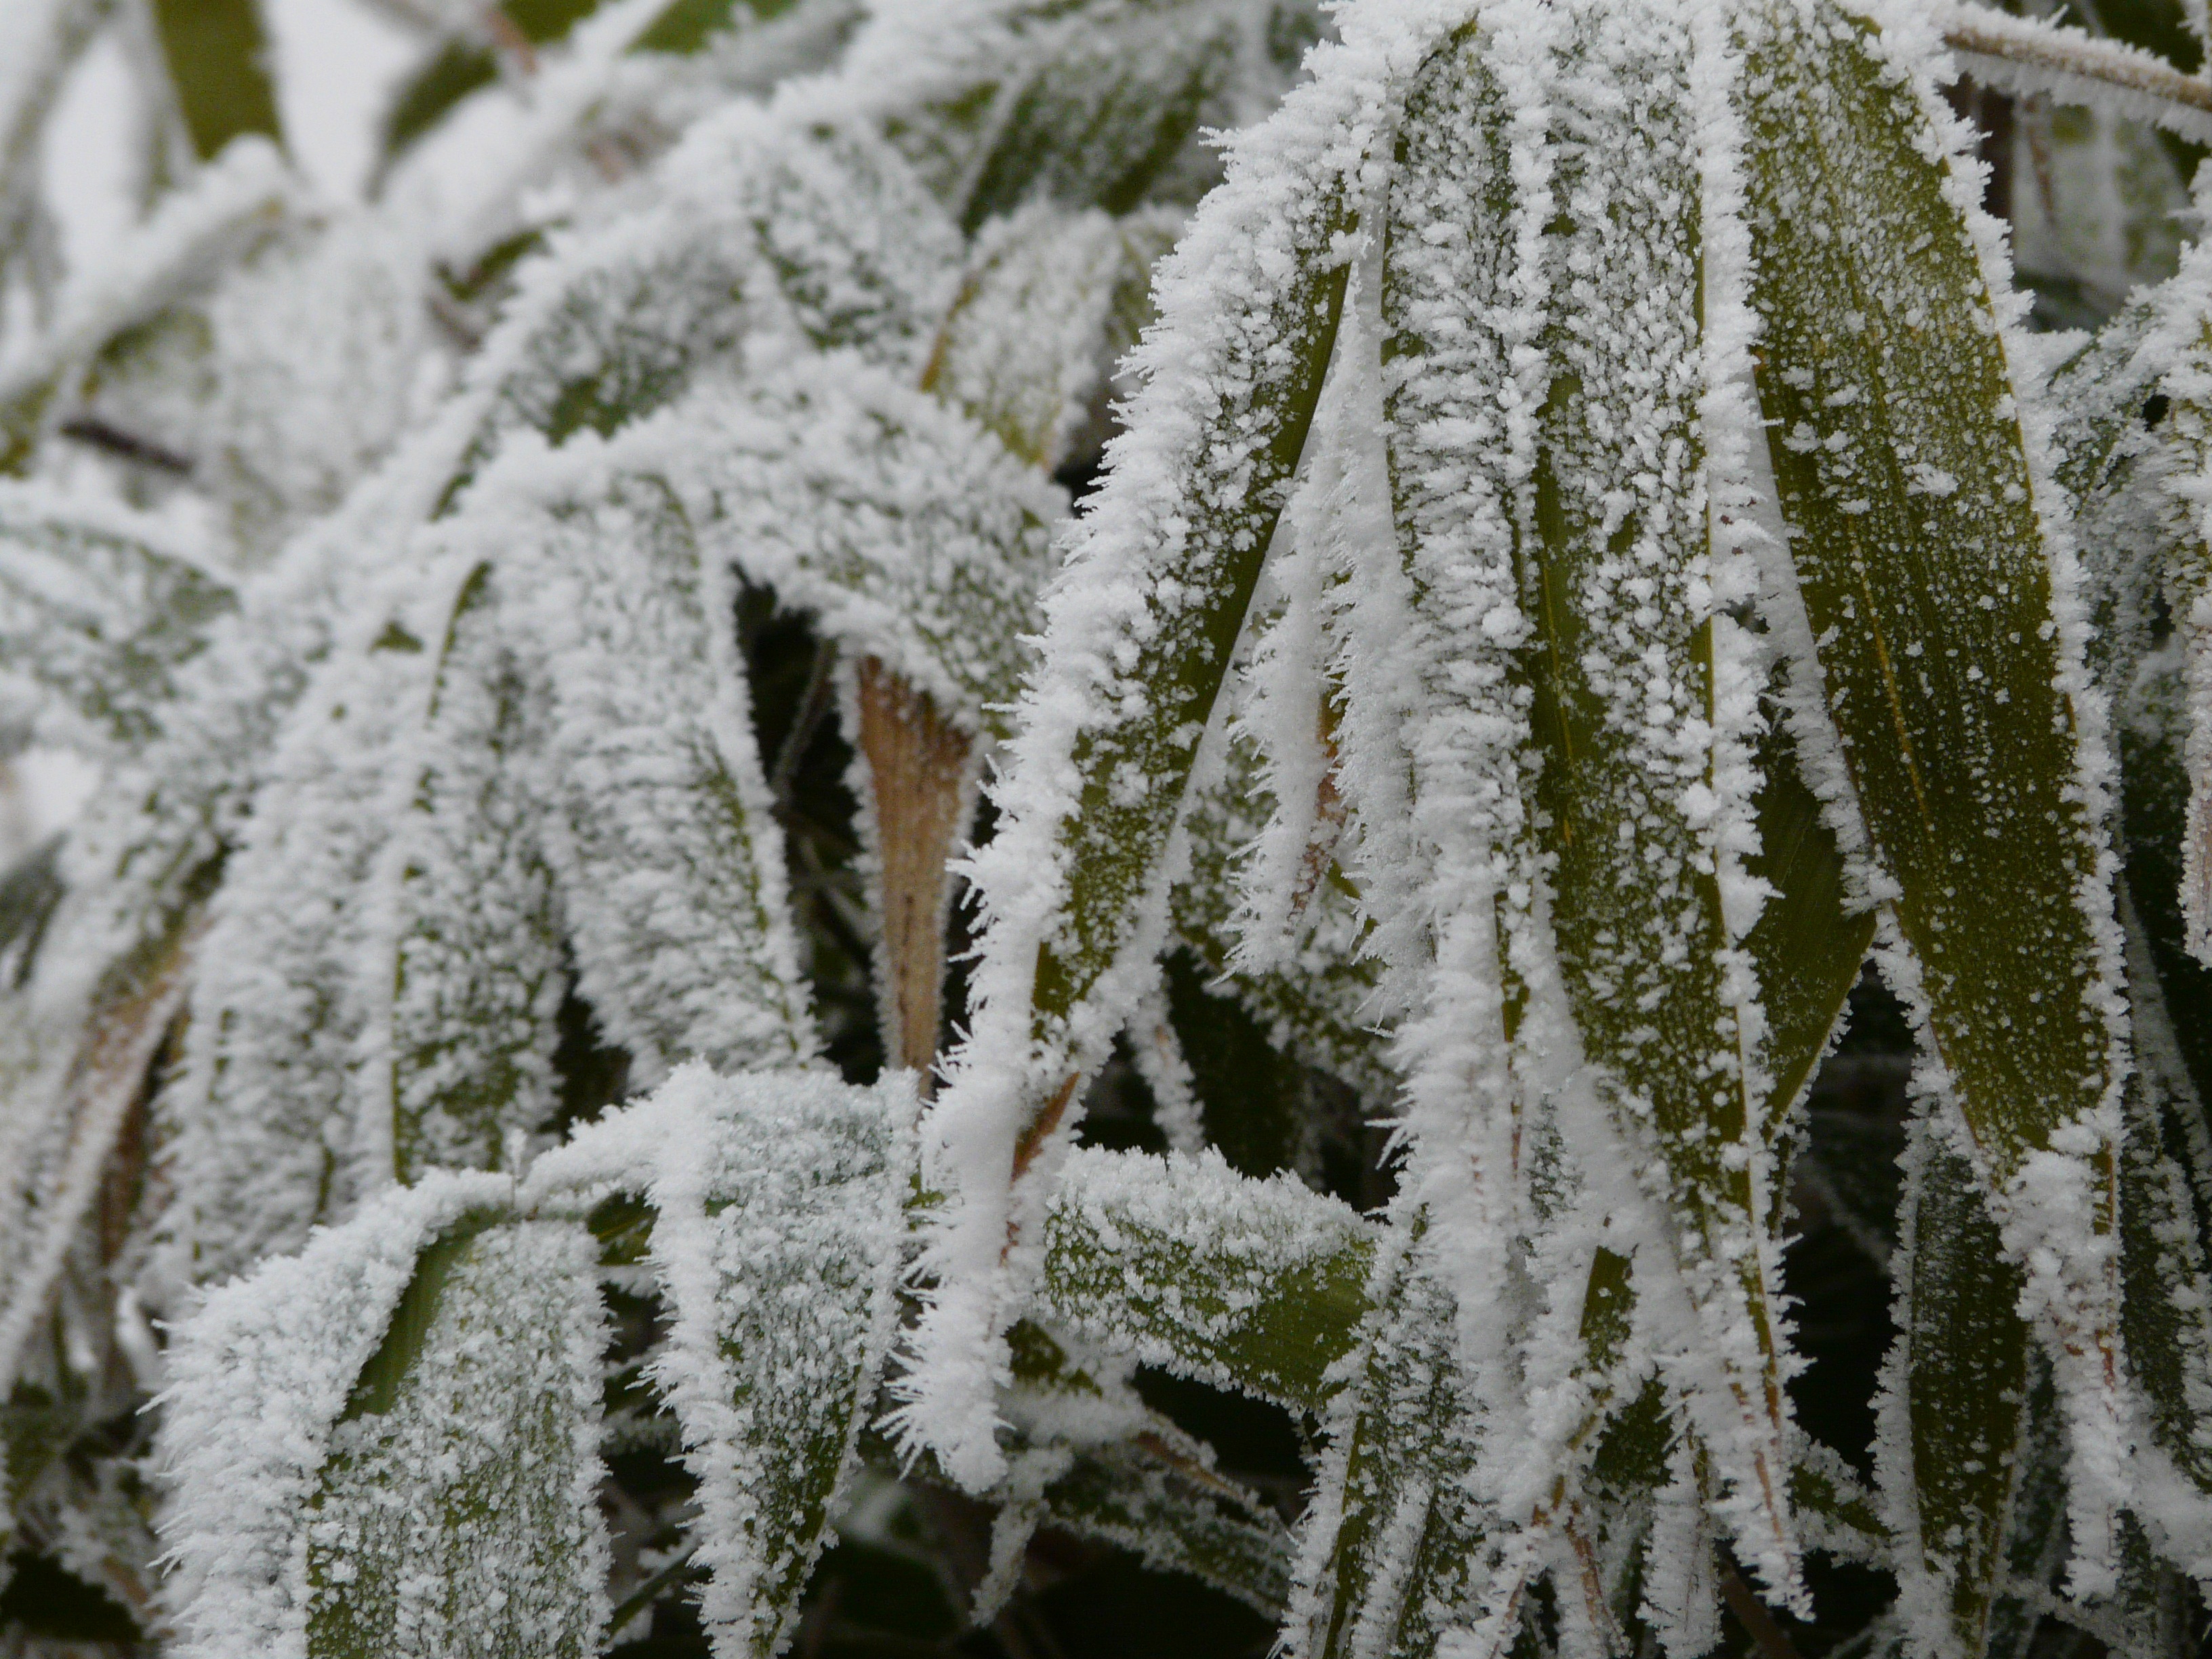
tree, branch, snow, winter, dew, frost, ice, green, weather, frozen, garden, season, spruce, bamboo, hoarfrost, freezing, woody plant, land plant